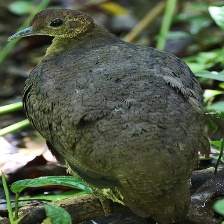
Species: GREAT TINAMOU
Scientific name: TINAMUS MAJOR